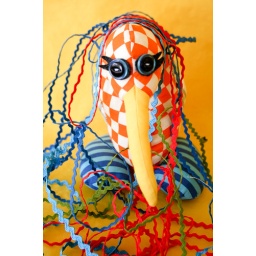
kiwi bird in ricrac